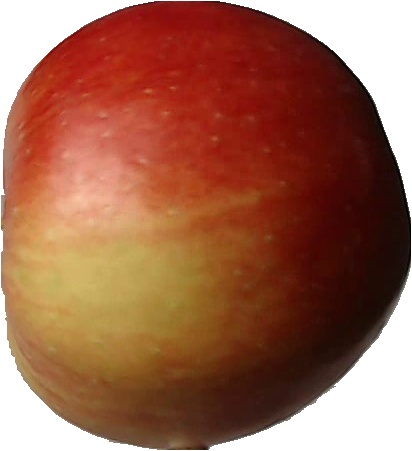
Label: apple_red_2